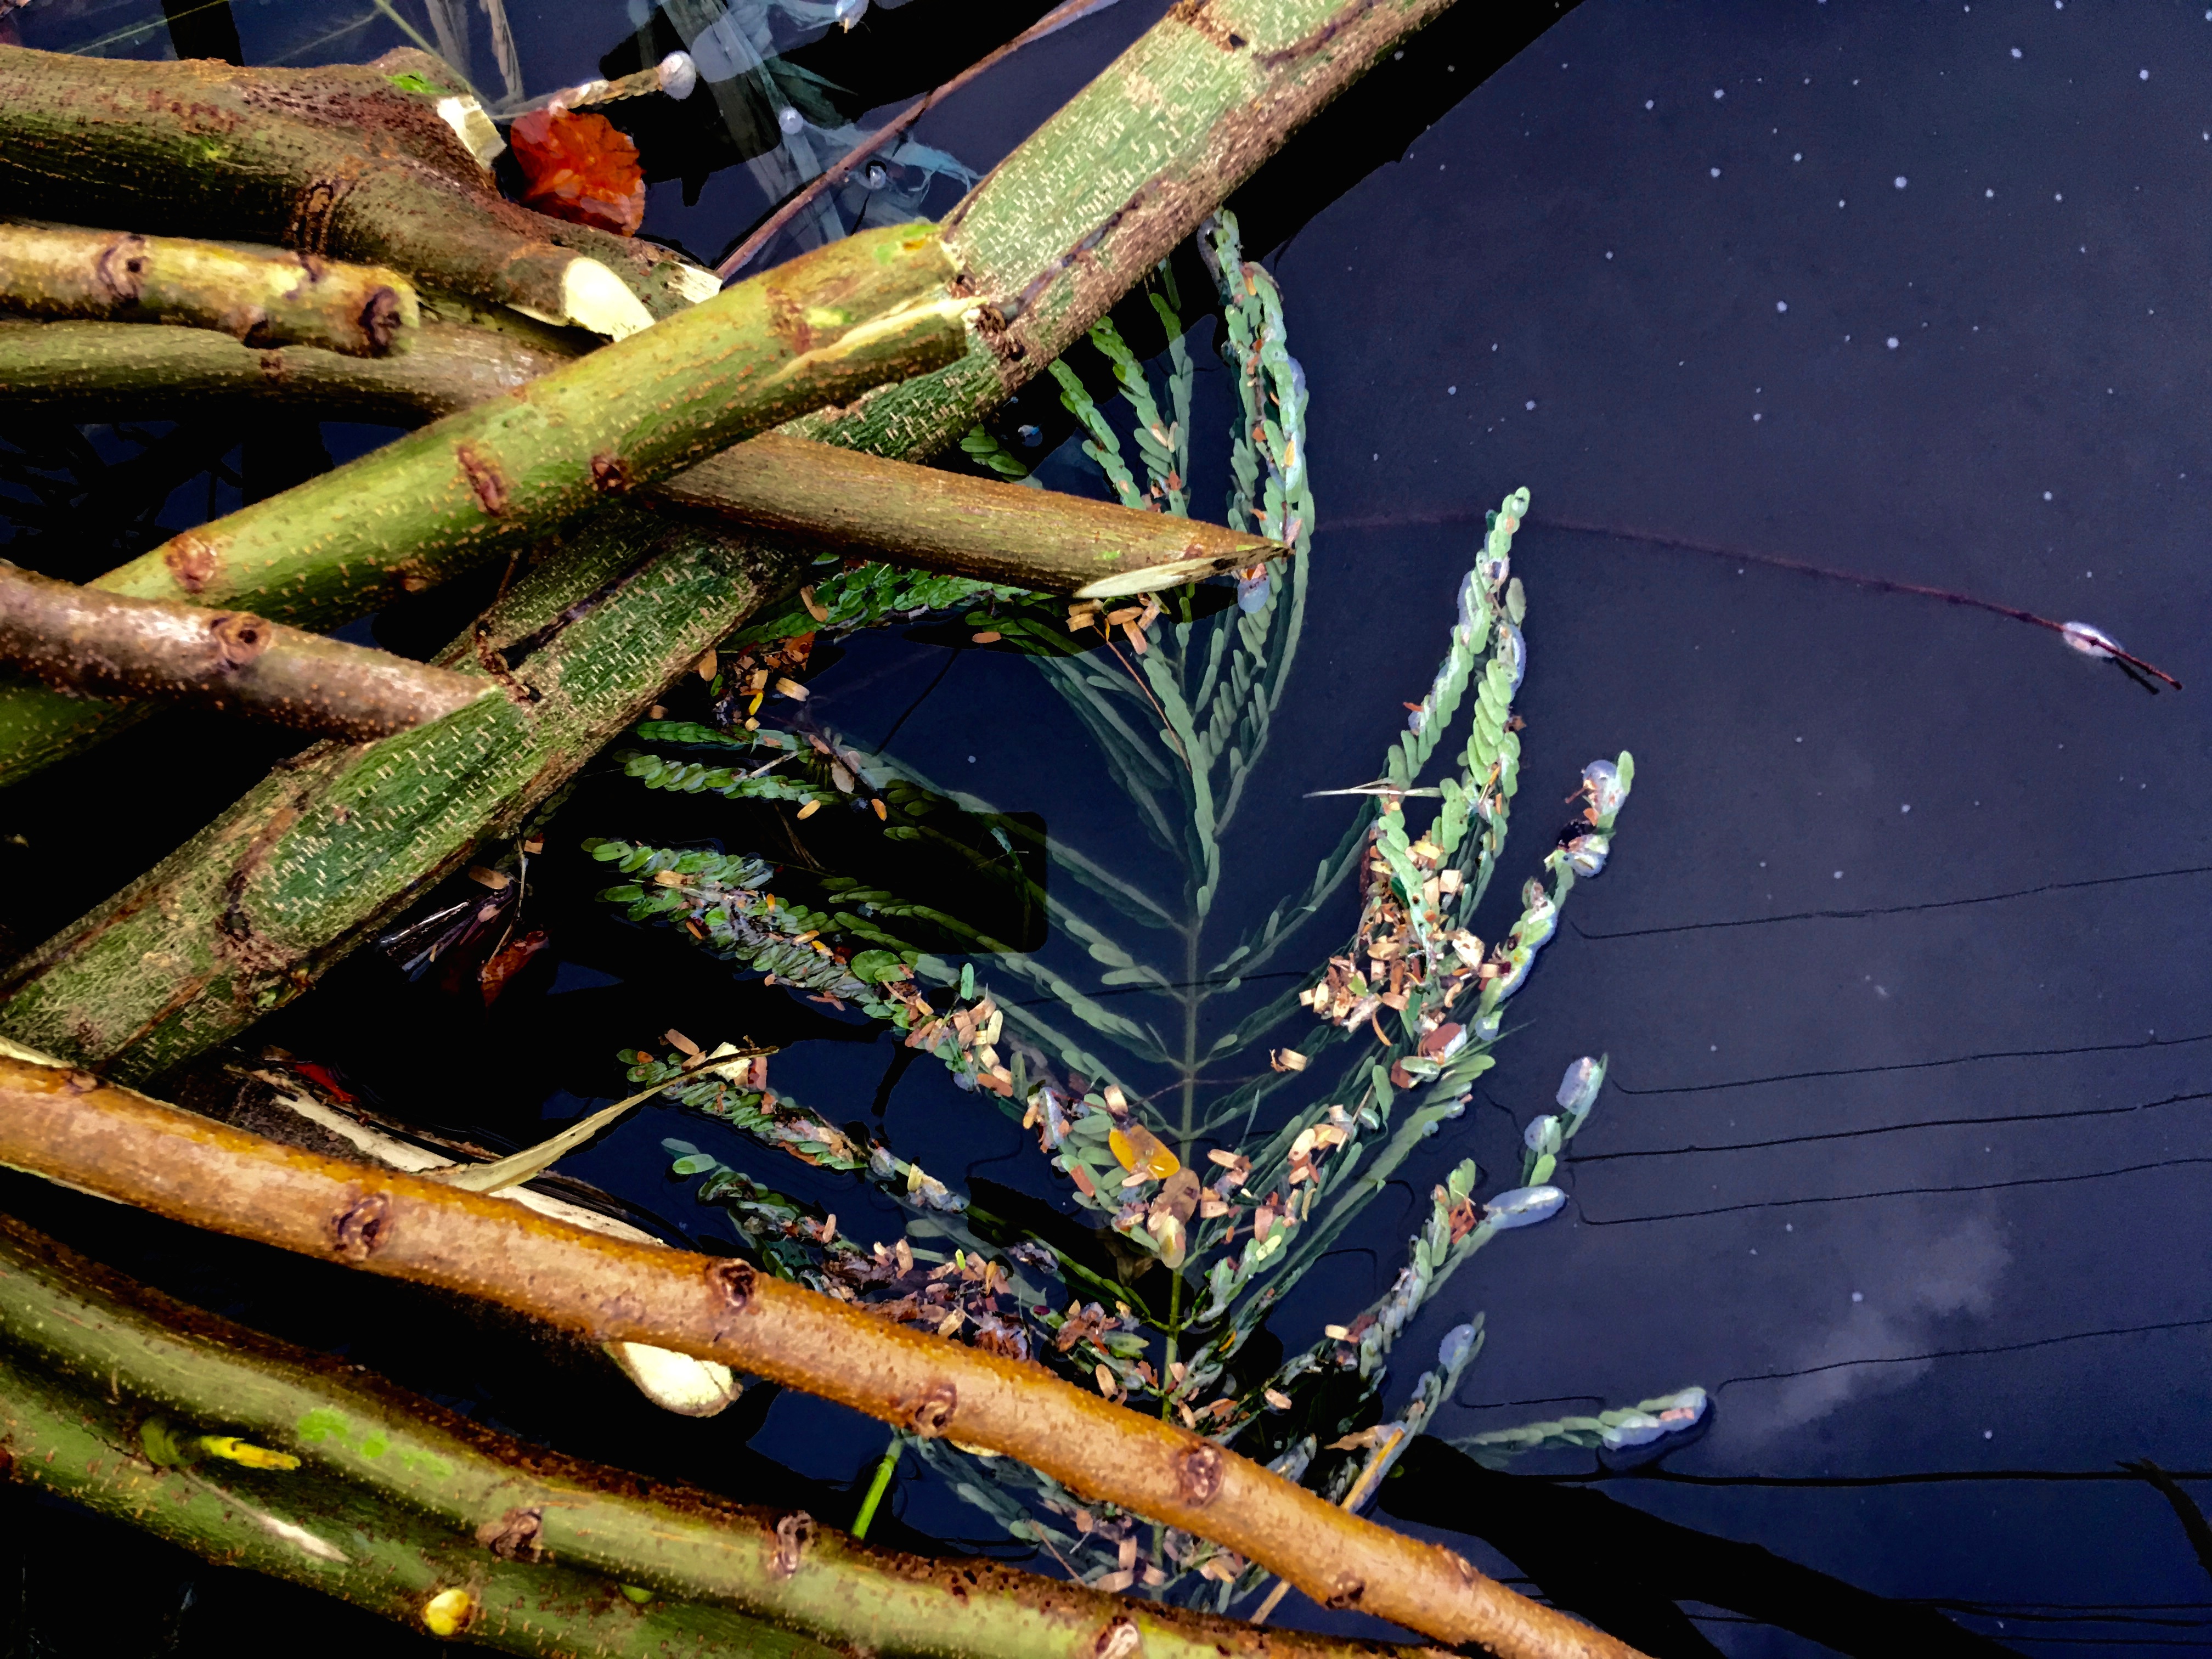
tree, nature, branch, plant, leaf, flower, green, botany, flora, macro photography, plant stem